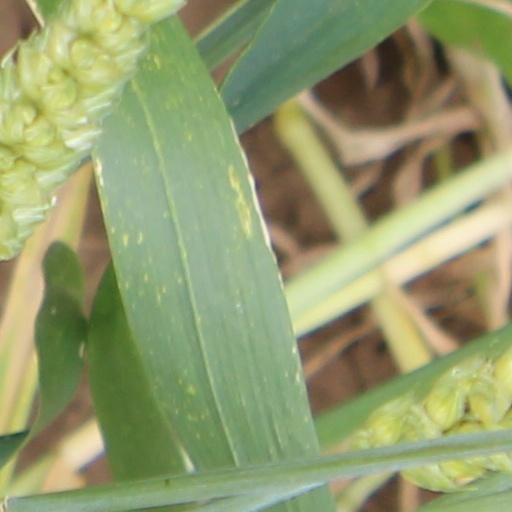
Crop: wheat